Kerch Strait incident

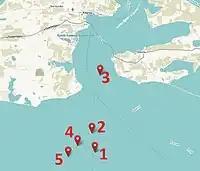
Positions of the Ukrainian vessels in the Kerch Strait on 25 November 2018 according to Bellingcat

On the morning of 25 November 2018, three Ukrainian naval vessels (s ', ', and the tugboat "") attempted to travel from the Black Sea port of Odesa in south-western Ukraine to the Azov Sea port of Mariupol in eastern Ukraine. Agents of the Ukrainian SBU security service were present on board the ships; according to Ukraine they were providing ordinary counter-intelligence coverage. As they approached the Kerch Strait, Russian Coast Guard boats accused the Ukrainian ships of illegally entering Russian territorial waters, and ordered them to leave. When the Ukrainians refused, citing the 2003 Russo-Ukrainian treaty on freedom of navigation in the area, the Russian boats attempted to intercept them, and rammed the tugboat "Yany Kapu" several times. When they tried to ram the more agile gunboats, two Russian ships collided, and the Russian Coast Guard "Izumrud" was damaged. The Ukrainian naval vessels then continued their journey, stopping near the anchorage 471 waiting zone, about from the Crimean Bridge, and remained there for the next eight hours. During this time, the Russians placed a large cargo ship under the bridge, blocking the route into the Sea of Azov. Concurrently, Russia scrambled two fighter jets and two helicopters to patrol the strait. In the evening, the Ukrainian ships turned back to the port in Odesa. As they were leaving, the Russian Coast Guard pursued them, later firing on and capturing the Ukrainian vessels about off the coast of Crimea, in international waters.